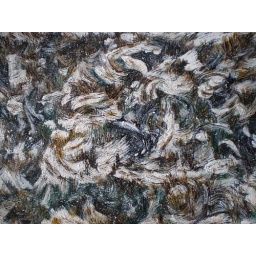
paint, ink and coloured paper combined to try and represent the long grass crushed by snow...